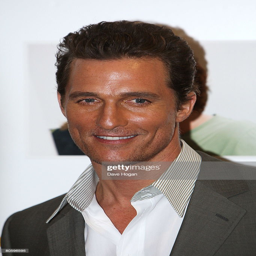
actor attends the premiere at the cinema .